Concerns and controversies at the 2016 Summer Olympics

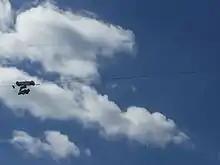
An overhead camera crashed at the Olympic Park on 15 August

On 15 August, seven people, including an 11-year-old girl, were injured after an overhead TV camera crashed to the ground at the Olympic Park.